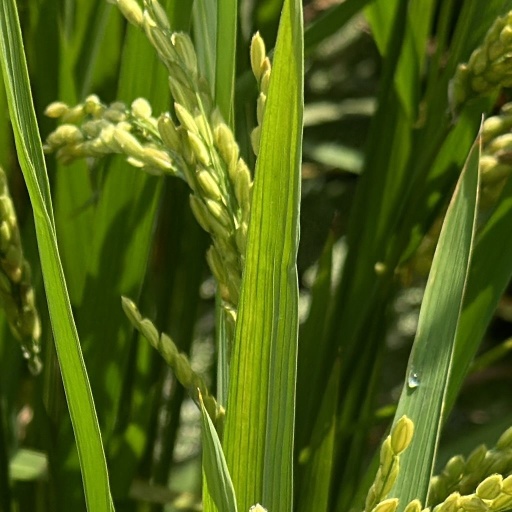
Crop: rice